Jirō Tsuji

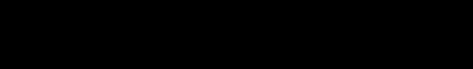
Tsuji's first report of palladium-mediated allylation.

Later research hinged on the discovery that allyl acetoacetates decarboxylate and regioselectively "alpha"-allylate in the presence of catalytic Pd(OAc) and PPh "via" the intermediacy of an allylpalladium enolate - a catalytic Carroll rearrangement. Following work revealed that replacement of PPh in the reaction mixture with the bidentate ligand dppe could favor "beta"-hydride elimination of the palladium enolate, yielding enones. This transformation was applied by Tsuji to the racemic synthesis of methyl jasmonate. Tsuji also found that the palladium enolate could be engaged in intramolecular aldol reactions.